Grand Prix Elsy Jacobs

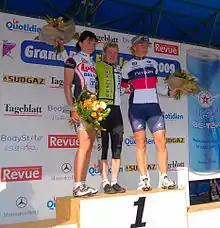
GP Elsy Jacobs 2009 podium

The Festival Luxembourgeois du cyclisme féminin Elsy Jacobs formerly known as the Grand Prix Elsy Jacobs is an international women's road bicycle race held in Garnich, Luxembourg.